Homoeosoma anaspila

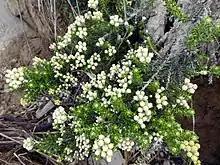
"Ozothamnus leptophyllus" host for "H. anaspila" larvae

The larvae feed on "Vittandinia" species including "Vittadinia gracilis" and "Vittadinia australis" as well as "Helichrysum luteoalbum, Hieracium lepidulum, Jacobaea vulgaris" and "Ozothamnus leptophyllus."